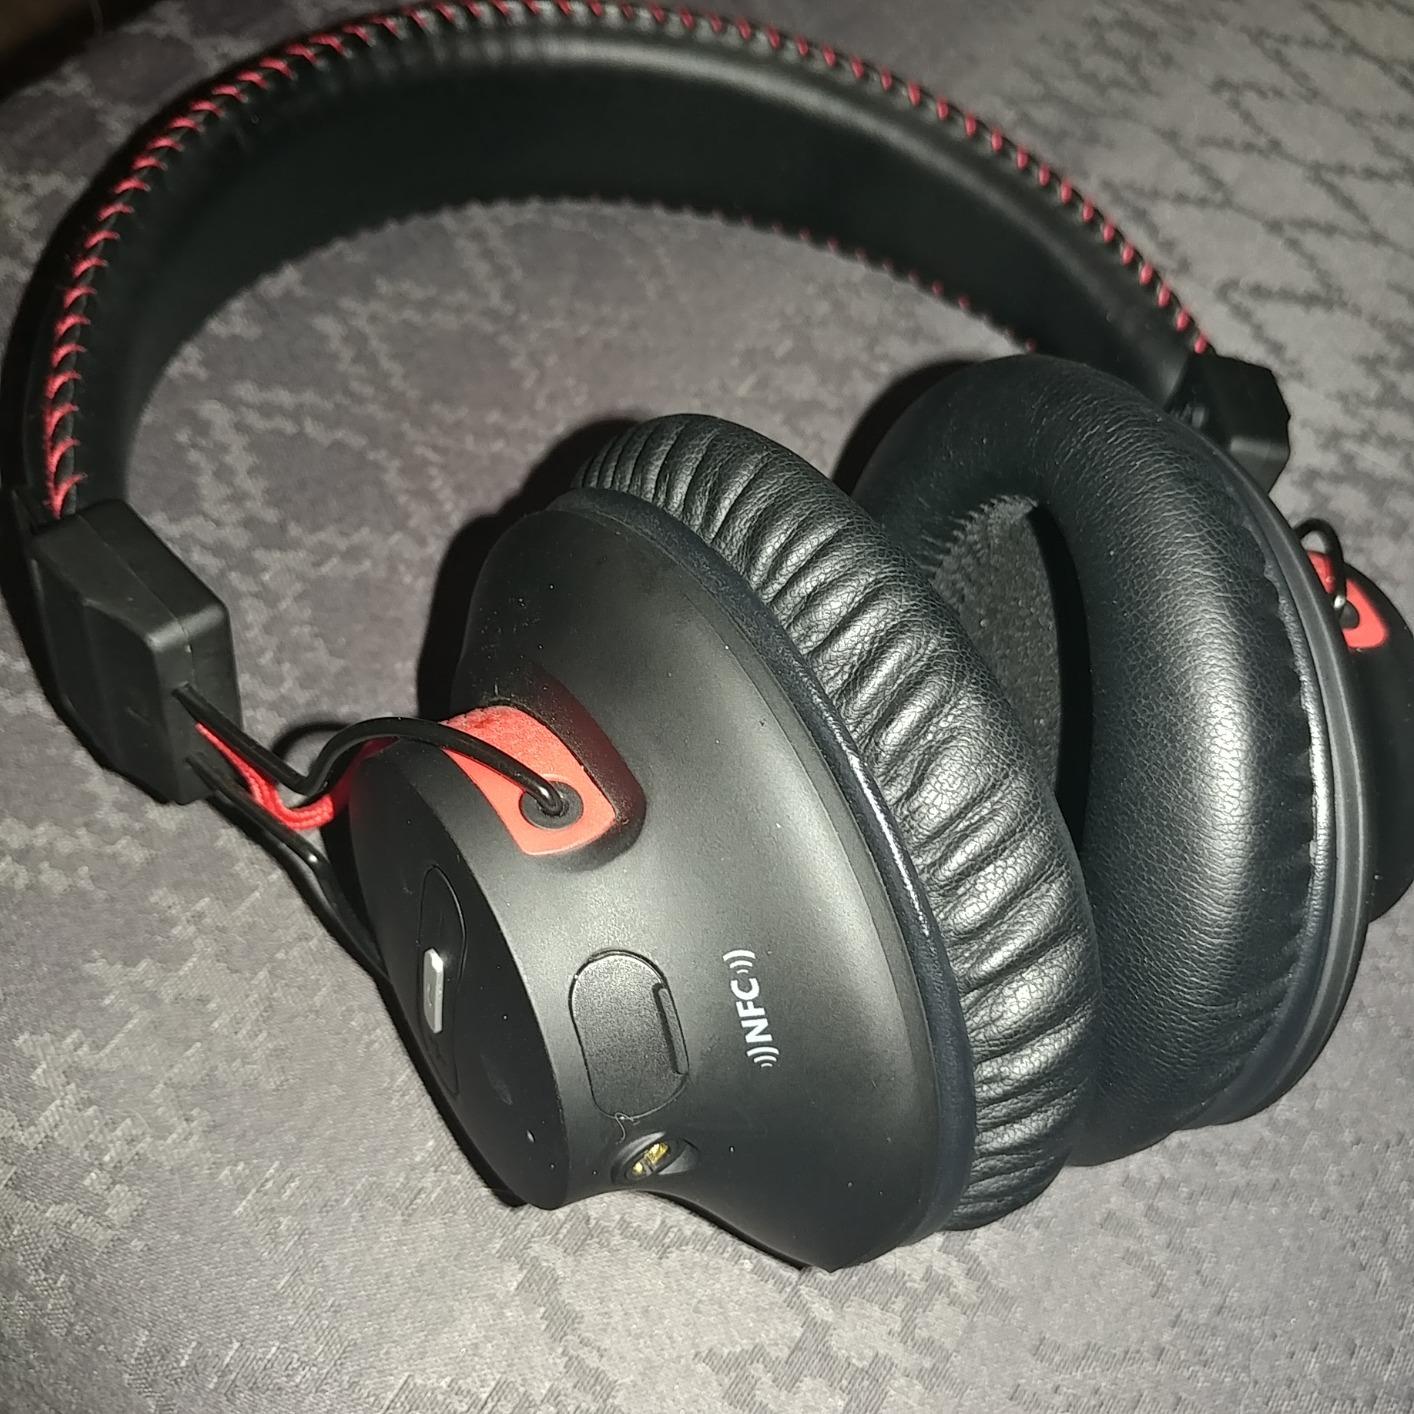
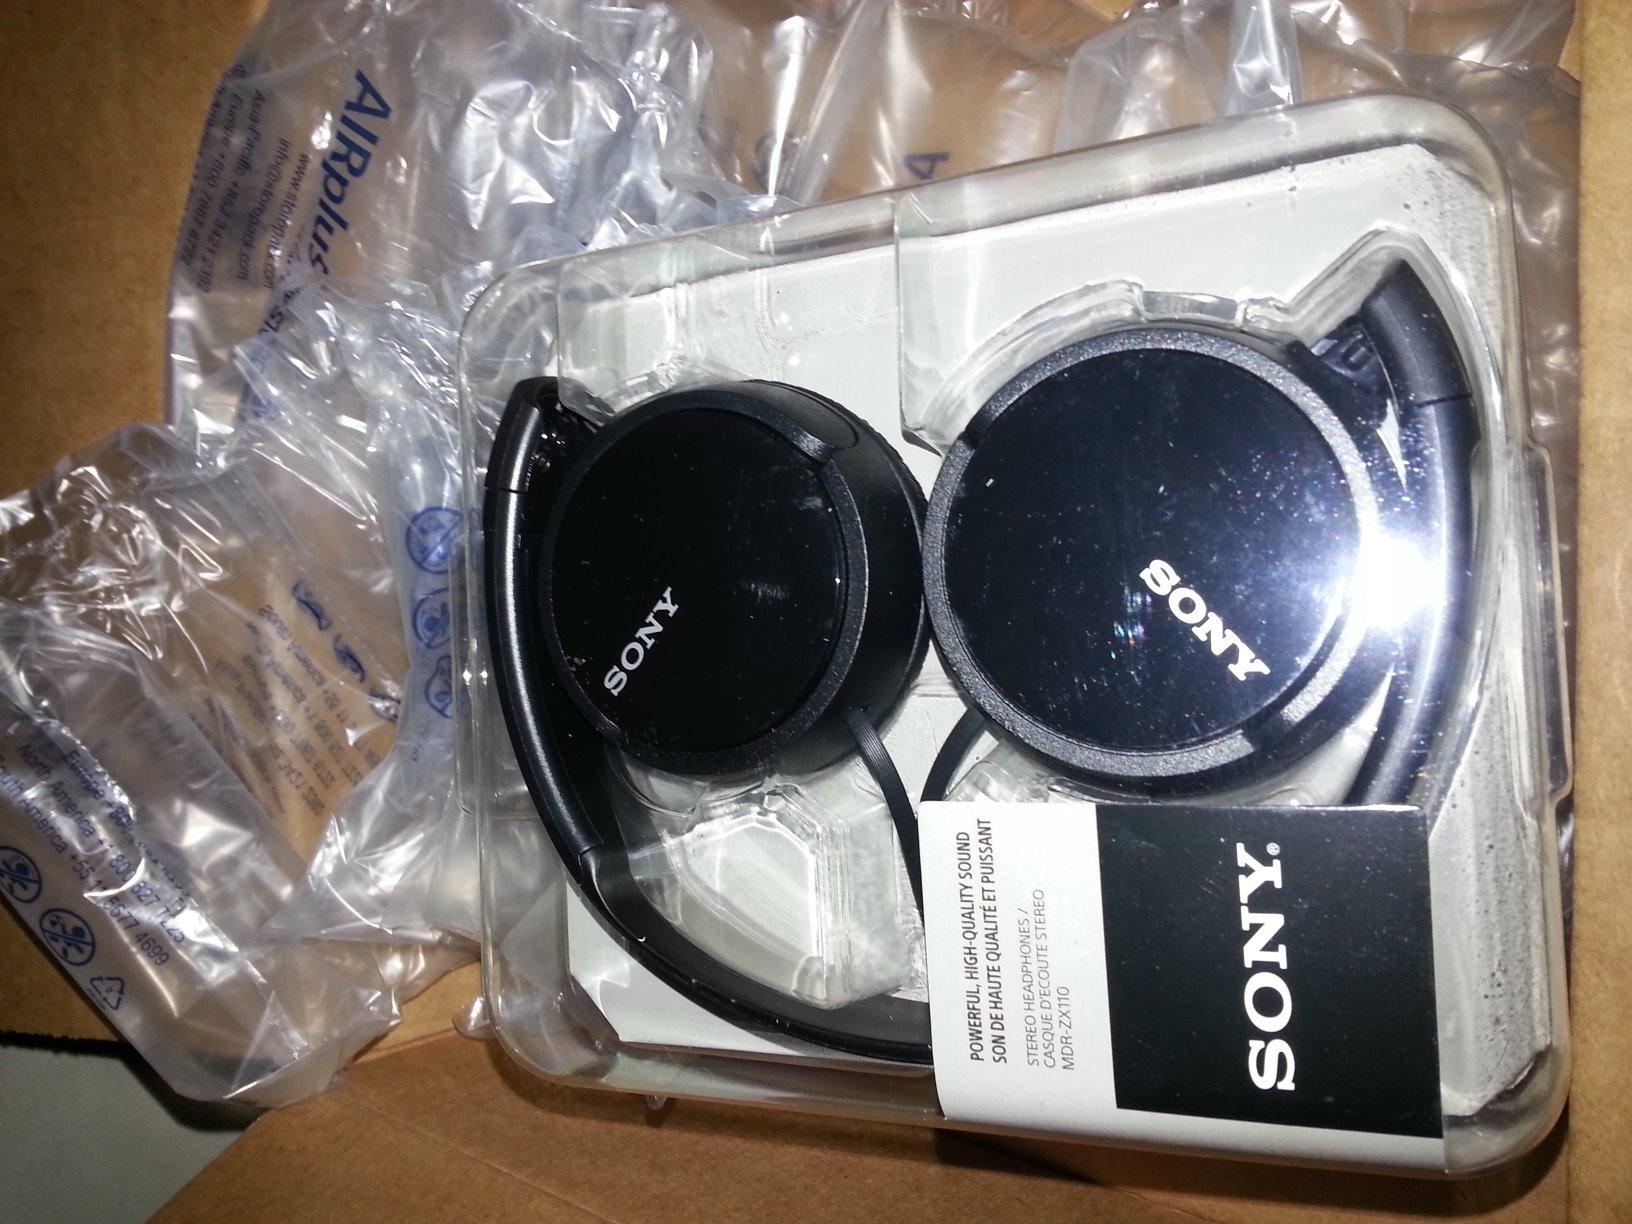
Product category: headphones
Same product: no